Gabby O'Sullivan

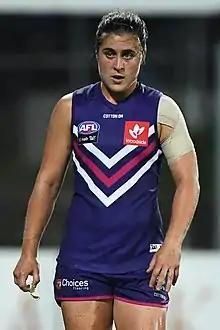
O'Sullivan playing for Fremantle in January 2019

Gabrielle O'Sullivan (born 21 March 1994) is an Australian rules footballer playing for the Fremantle Football Club in the AFL Women's. She is also a former basketball player.